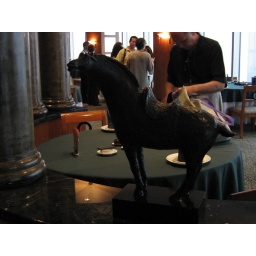
cute horse statute in China Restaurant on 52nd Floor of MI:3 building.